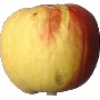
Label: red_yellow_apple